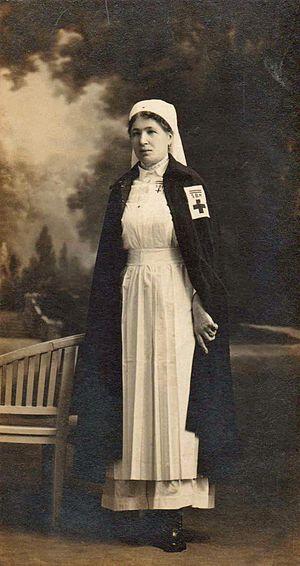
Militaria, photo Infirmière SSBM (Société de Secours aux Blessés Militaires) fondée en 1864, ancètre de la Croix-Rouge (1914-1918)
Les femmes pendant la Première Guerre mondiale ont connu une mobilisation sans précédent. La plupart d'entre elles ont remplacé les hommes enrôlés dans l'armée en occupant des emplois civils ou dans des usines de fabrication de munitions. Plusieurs centaines de milliers ont servi dans les différentes armées dans des fonctions de soutien, par exemple en tant qu'infirmières. Certaines, en Russie par exemple, ont participé aux combats. D'autres encore sont restées inconditionnellement pacifistes.
La Croix-Rouge française est une association d'aide humanitaire française fondée en 1864. Elle a pour objectif de venir en aide aux personnes en difficulté en France et à l'étranger. Ses missions fondamentales sont l'urgence, le secourisme, l'action sociale, la formation, la santé et l'action internationale.